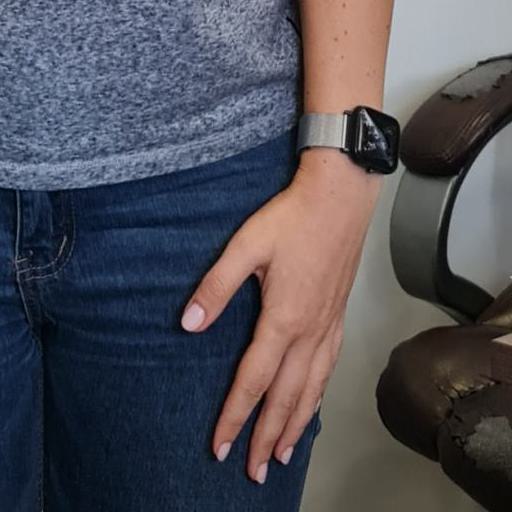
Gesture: no_gesture